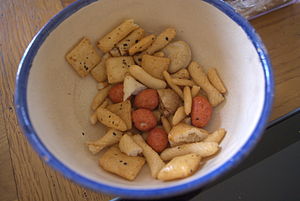
Arare
Skål med arare.
Arare er forskellige former for små japanske riskiks. De består af ris, hvedemel, jordnødder, sojasovs, sukker, sesam og tang.